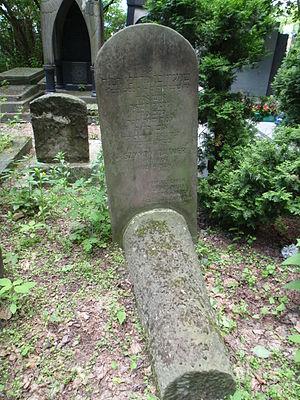
Szymon Datner est un historien polonais d'origine juive, plus connu pour ses études des crimes de guerre nazis commis en Pologne contre la population juive de Białystok après l'attaque allemande contre l'Union soviétique en juin 1941.